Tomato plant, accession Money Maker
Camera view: bottom (45 deg); turntable rotation: 120 degrees
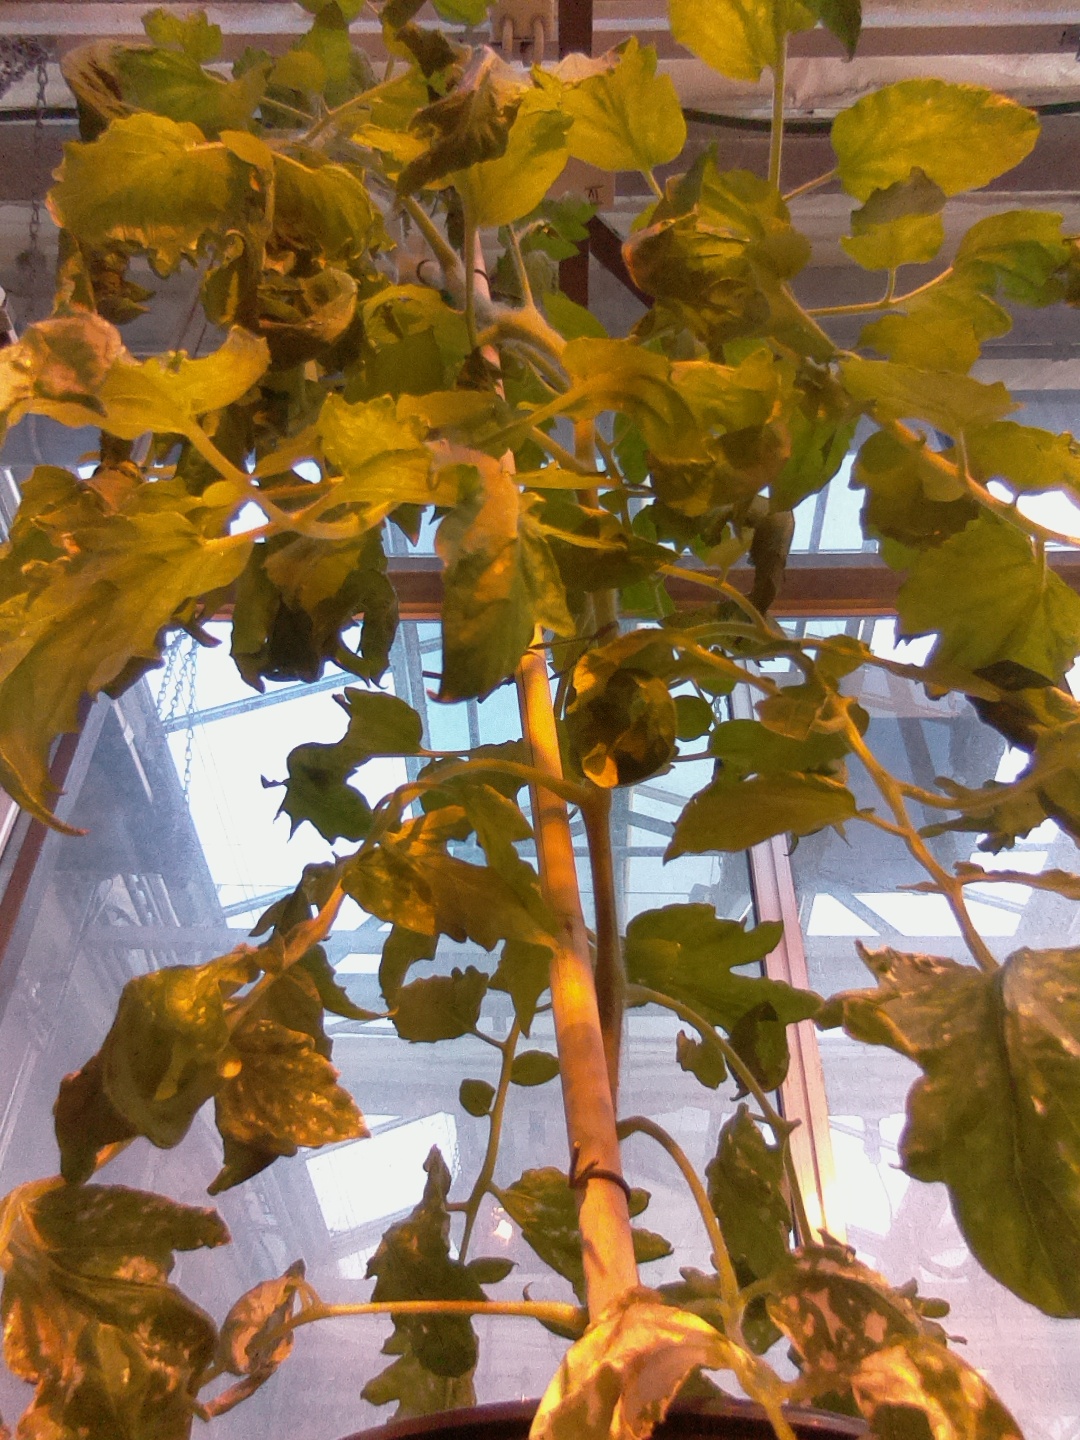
BBCH growth stage 63: 30%-40% of flowers open